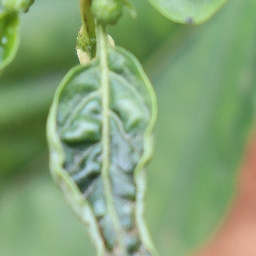
Label: mites_and_trips